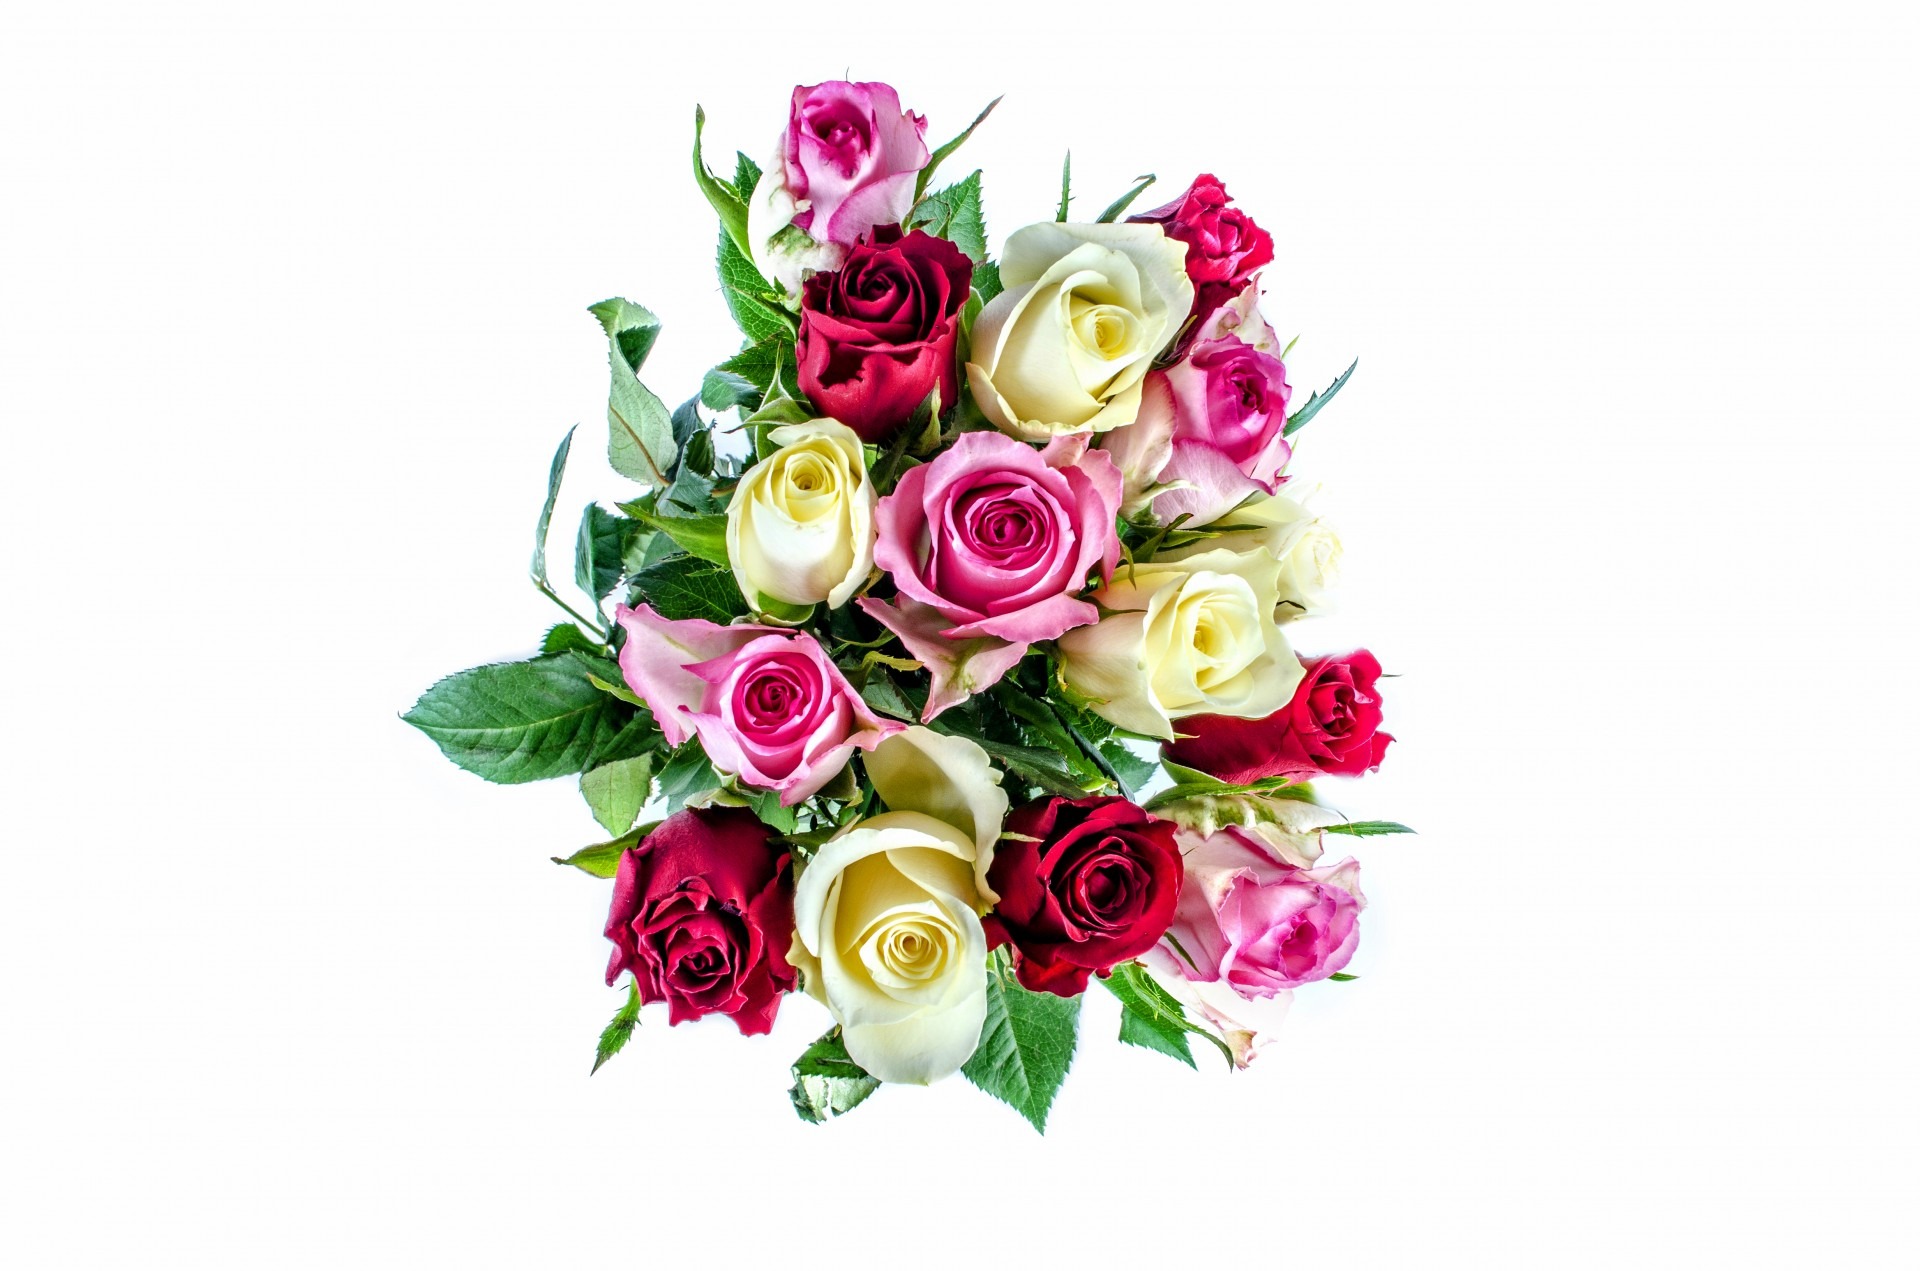
nature, plant, flower, petal, love, gift, rose, green, red, color, pink, flowers, background, anniversary, floristry, flowering plant, flower bouquet, cut flowers, floral design, valentine day, land plant, flower arranging, wishes card